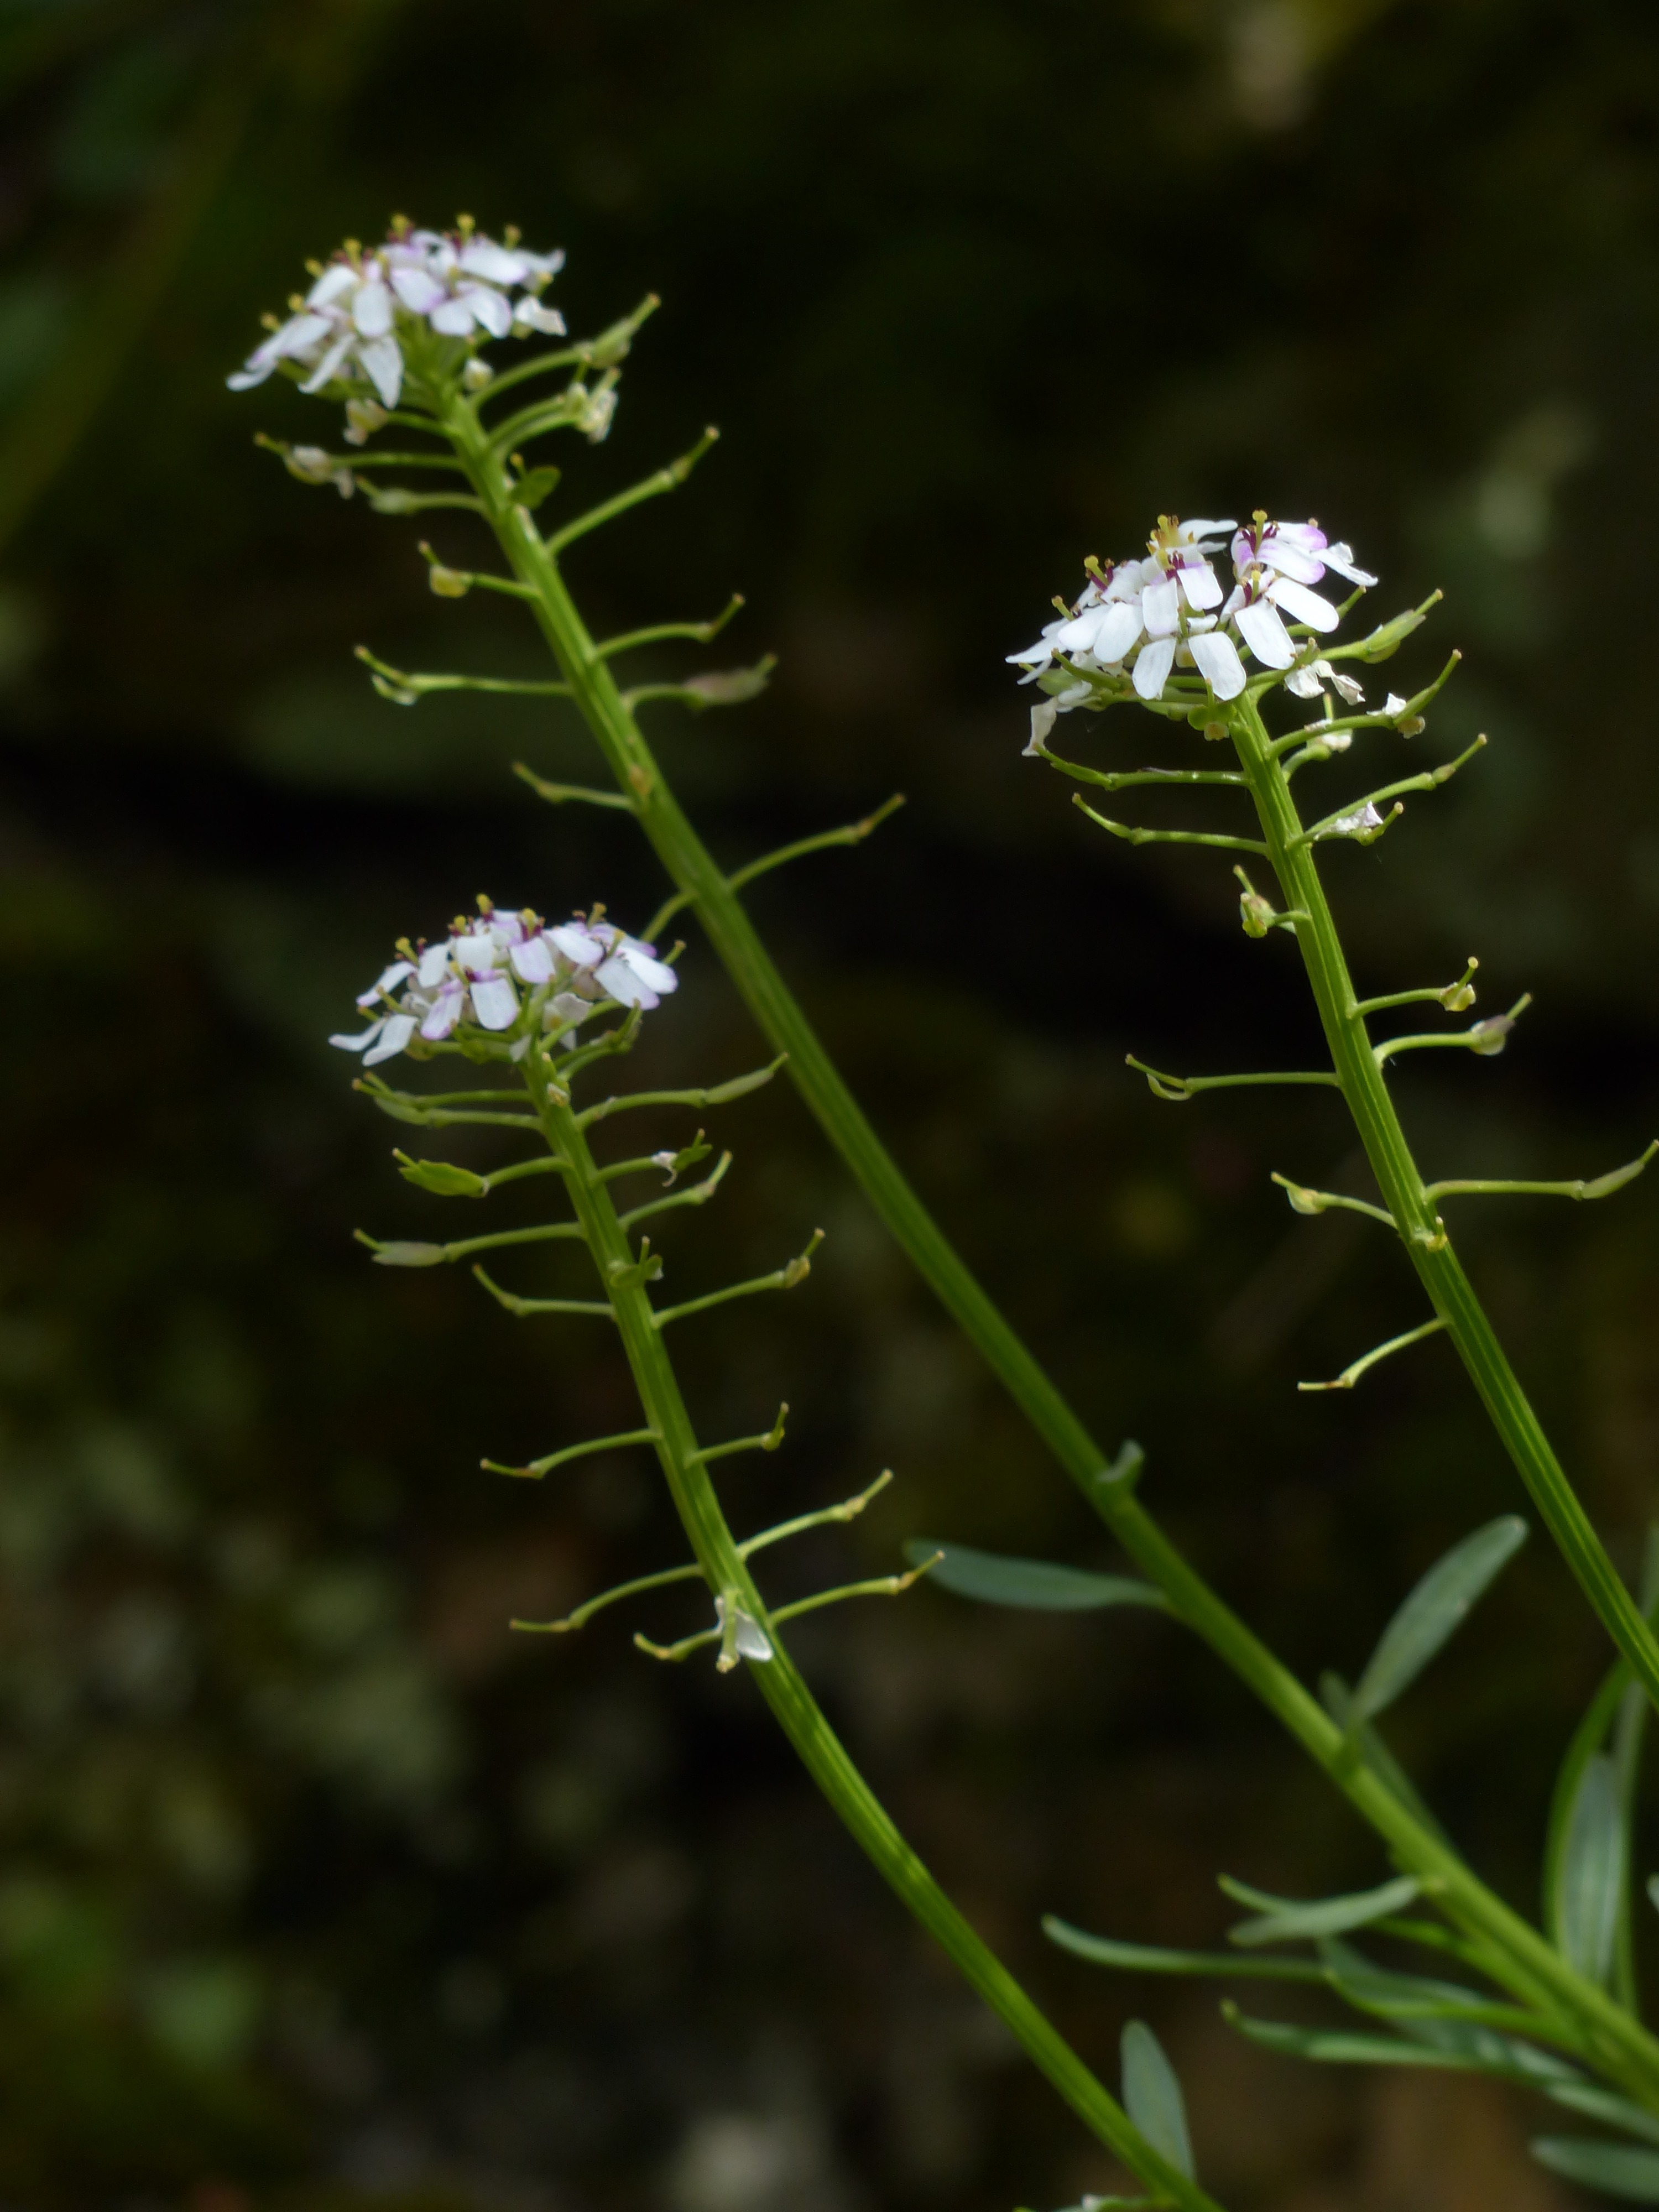
nature, grass, blossom, plant, white, meadow, flower, bloom, green, herb, botany, flora, wildflower, pods, brassicaceae, macro photography, anthriscus, flowering plant, pepper plant, cow parsley, cruciferous plant, thlaspi arvense, plant stem, land plant, sch tchen, schoetchenpflanze, field hellerkraut, caerulescens, field t schelkraut, acker lysimachia nummularia, ackertaeschel